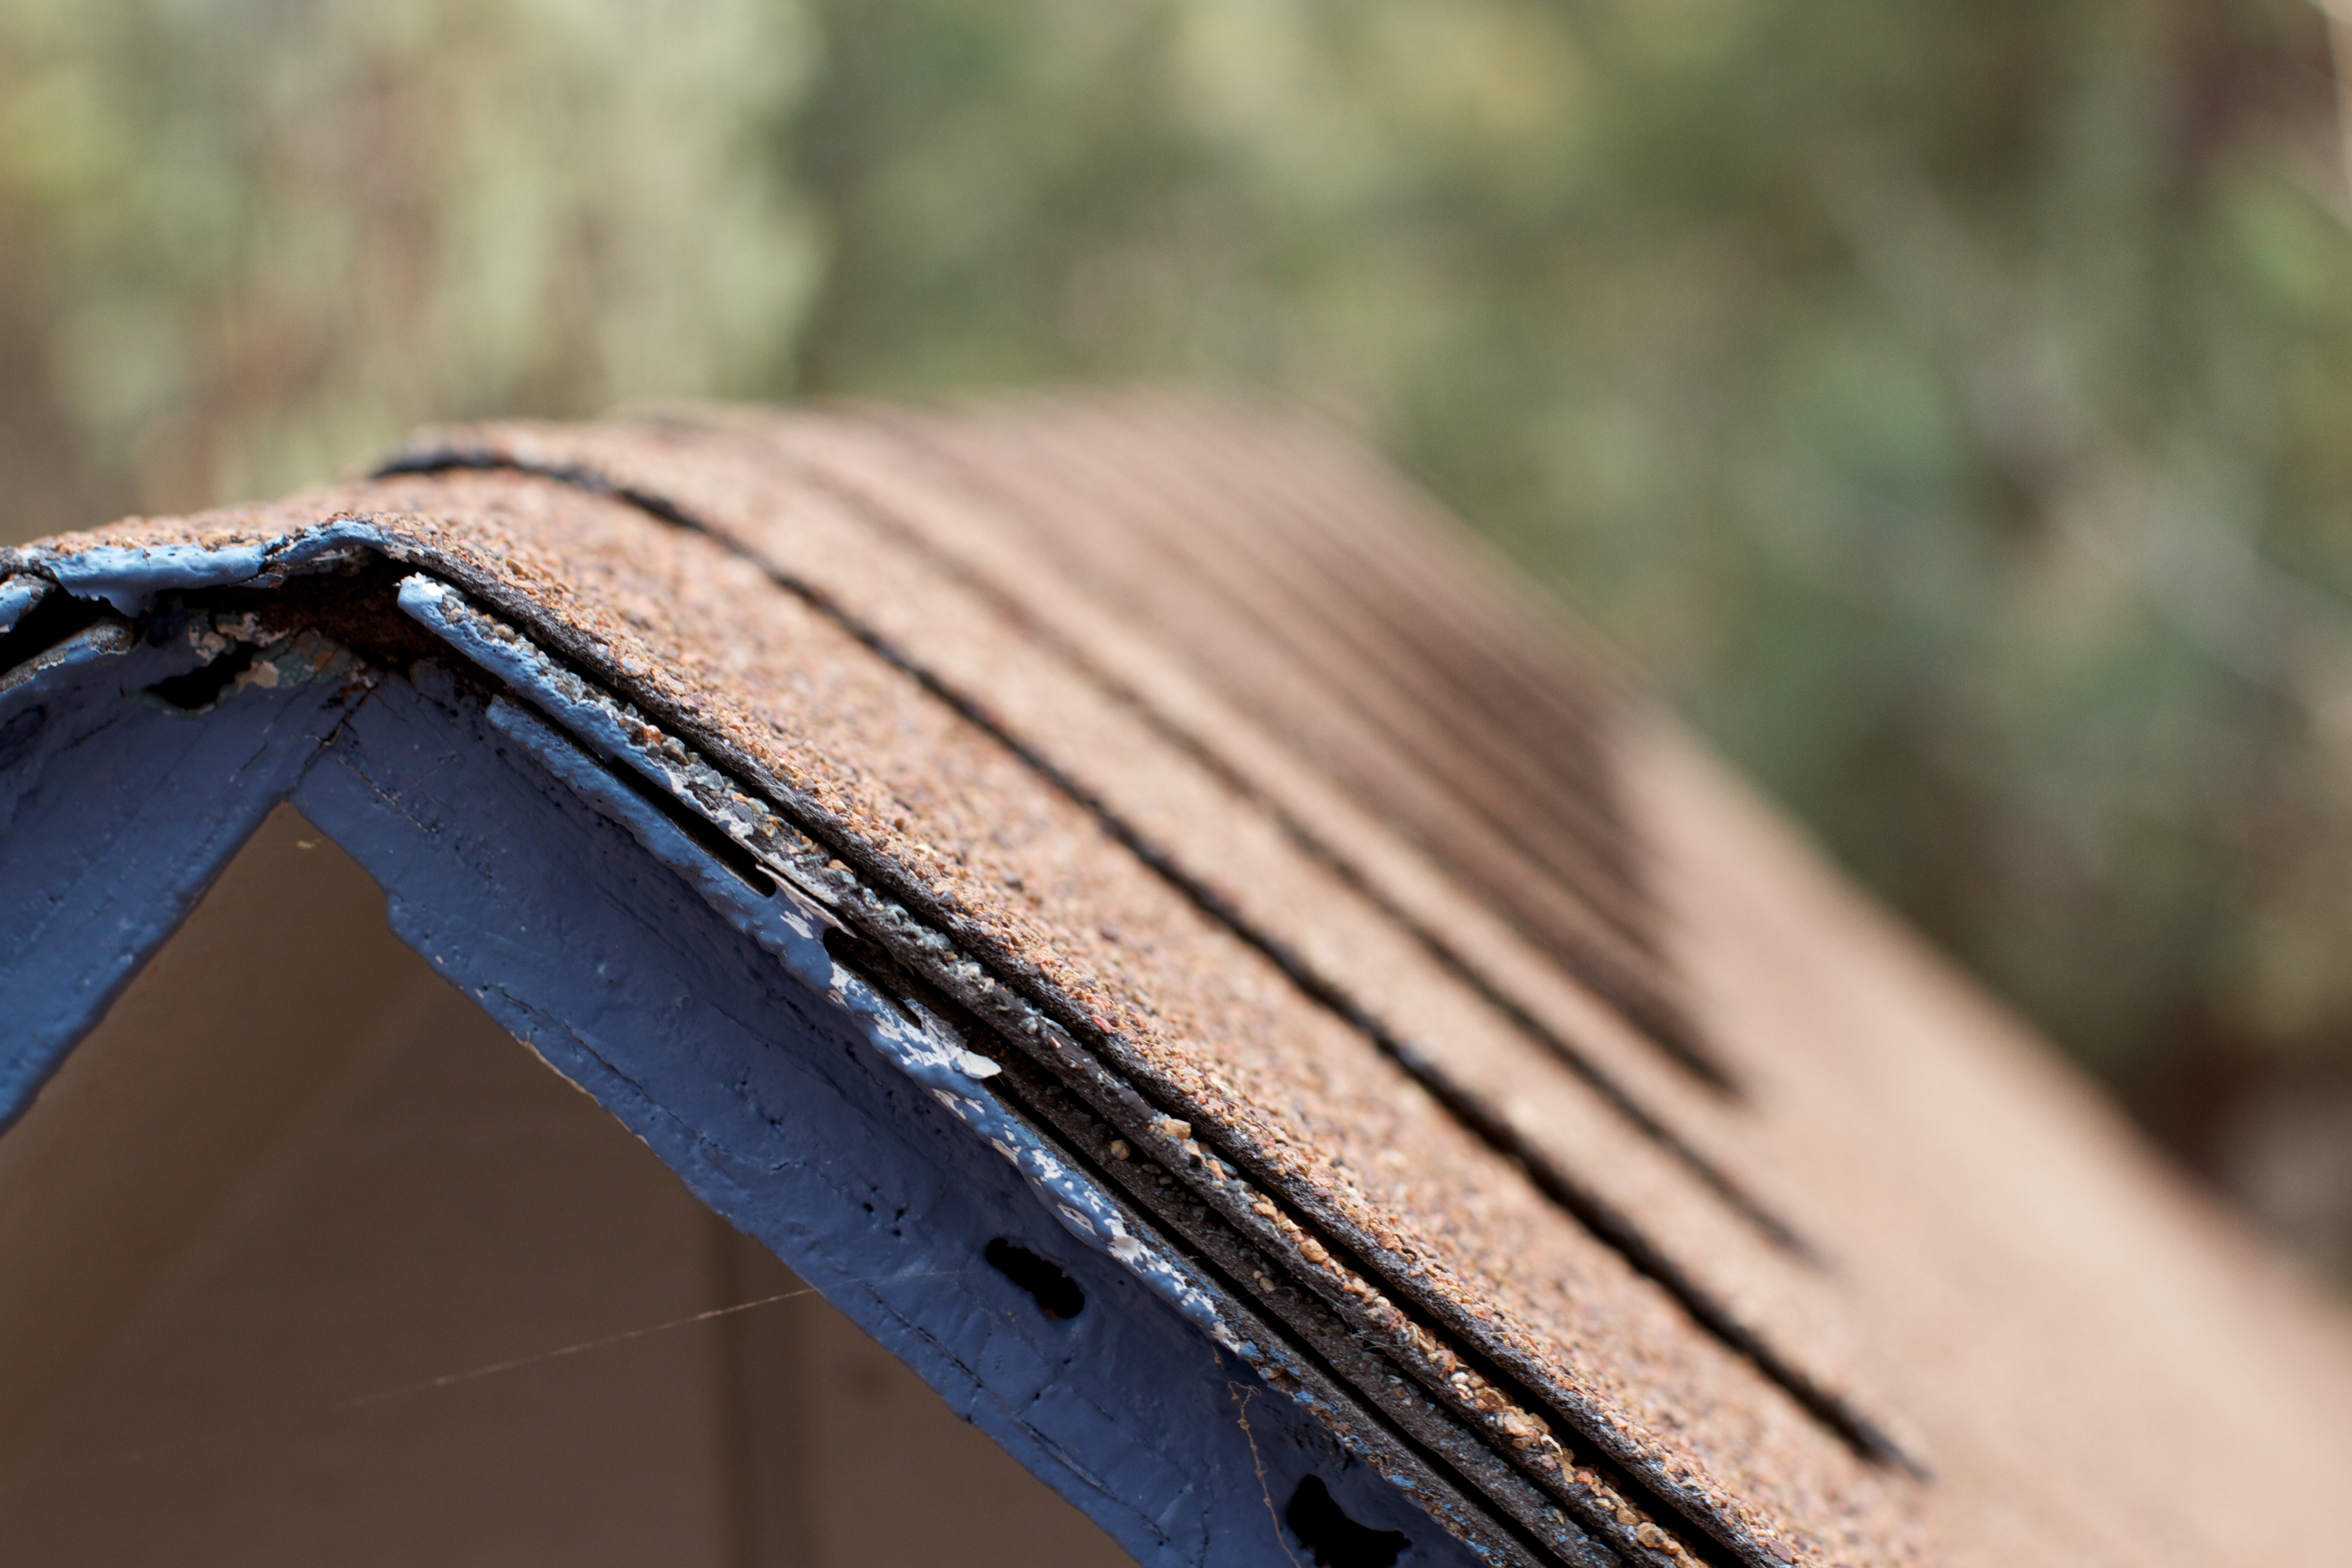
hand, wing, wood, photography, leaf, blue, close up, cool image, macro photography